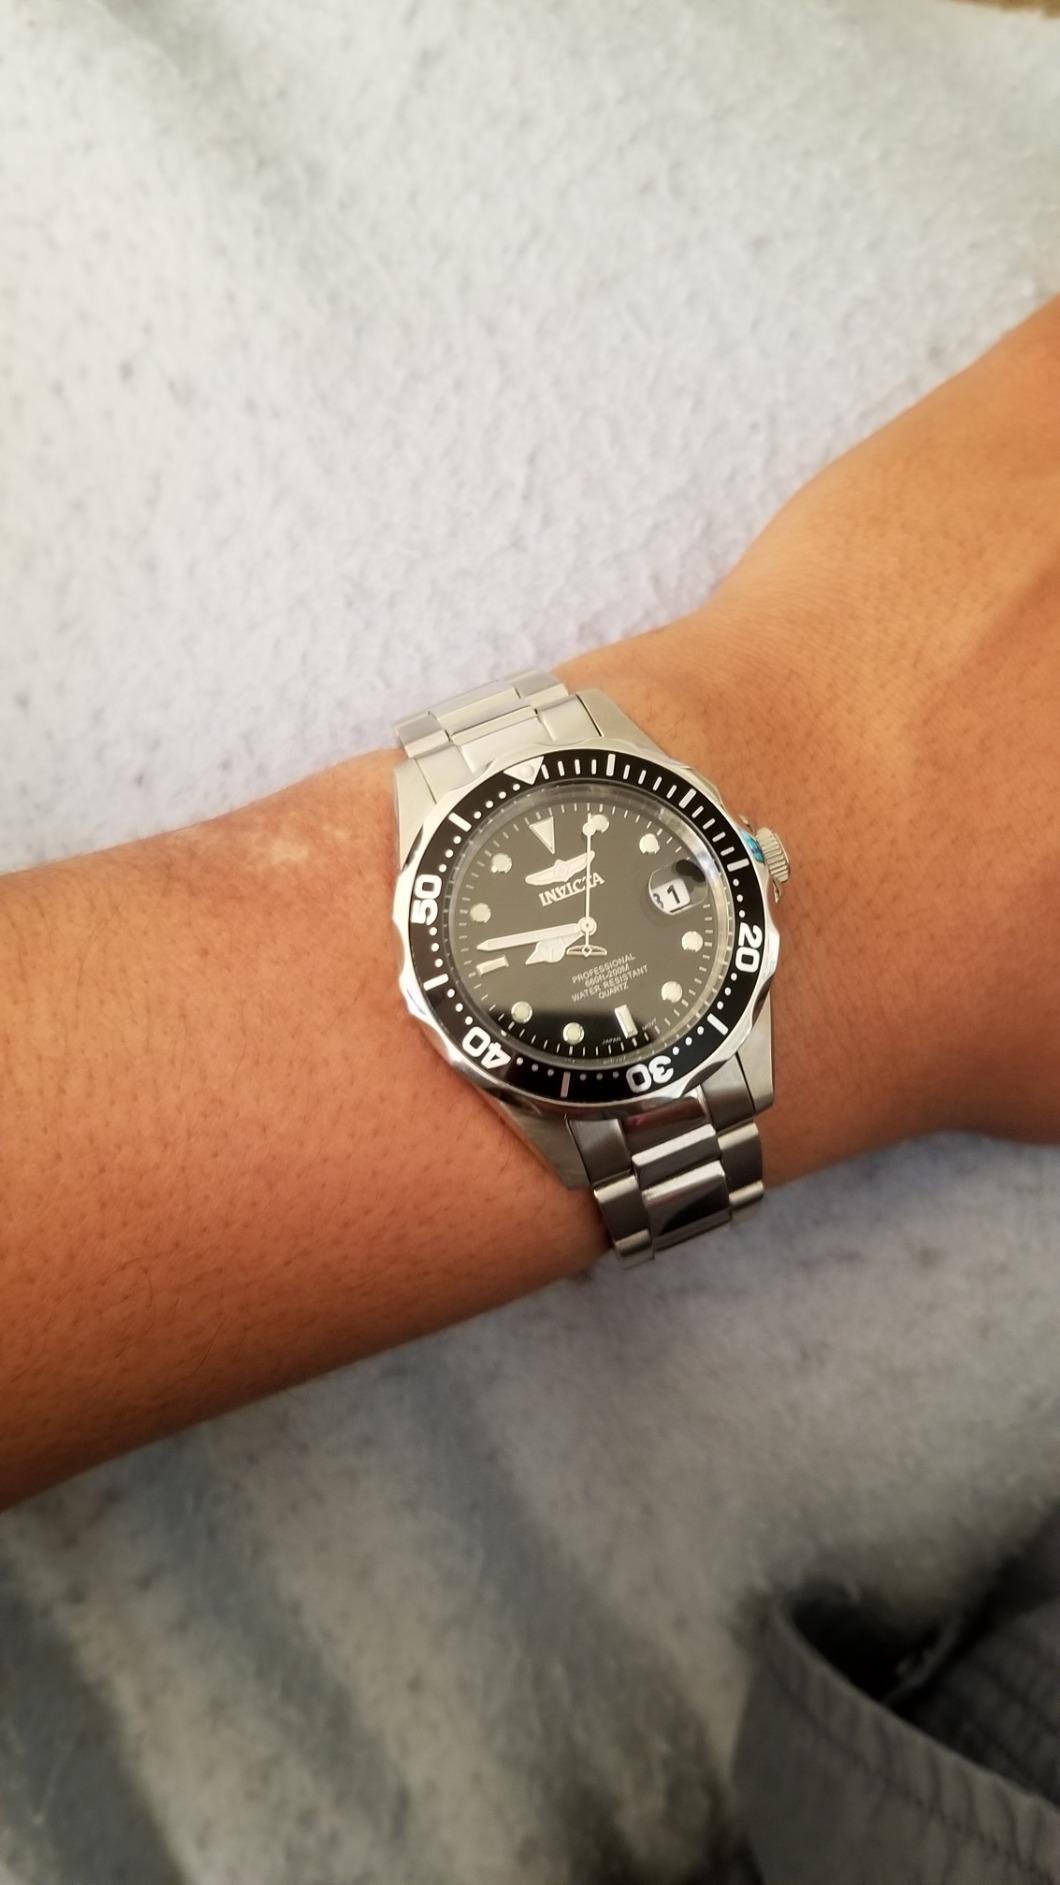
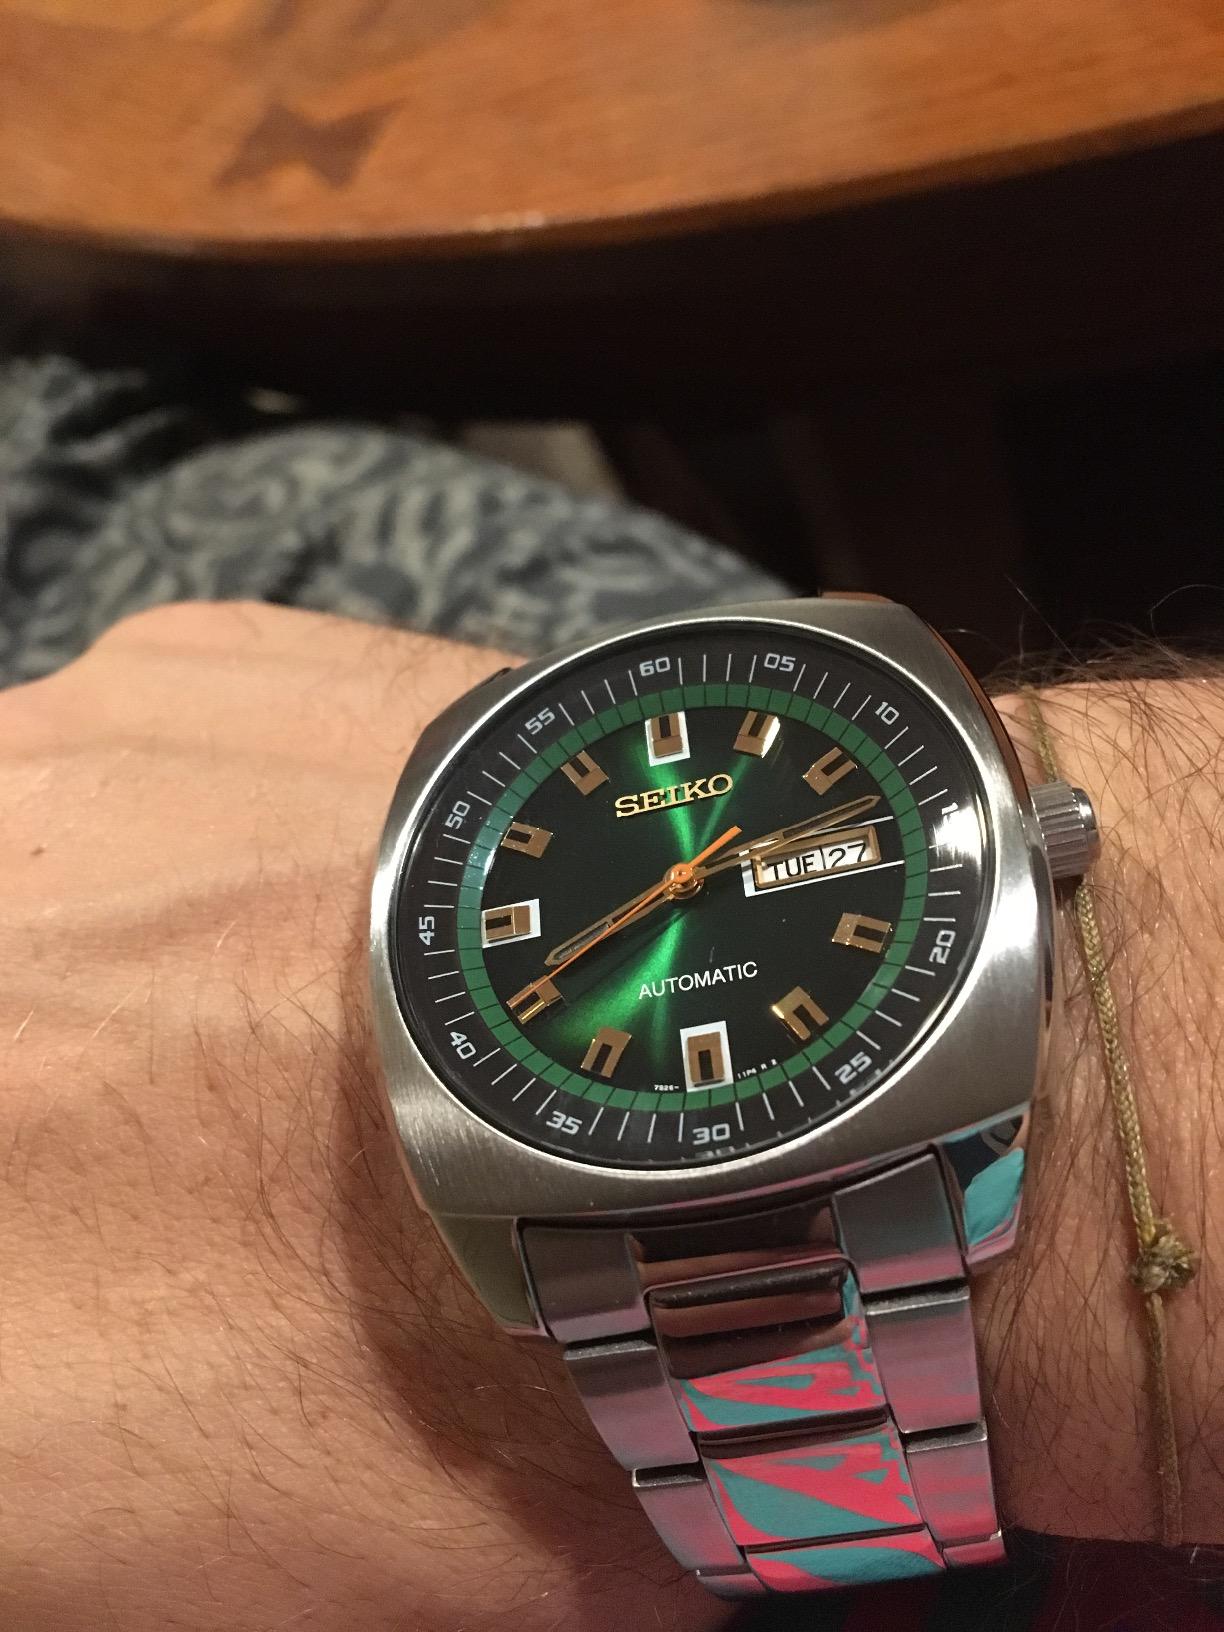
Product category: accessories_watch
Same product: no